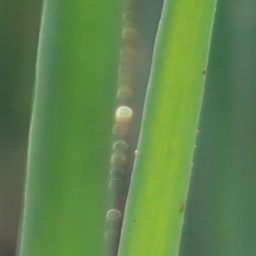
Label: healthy